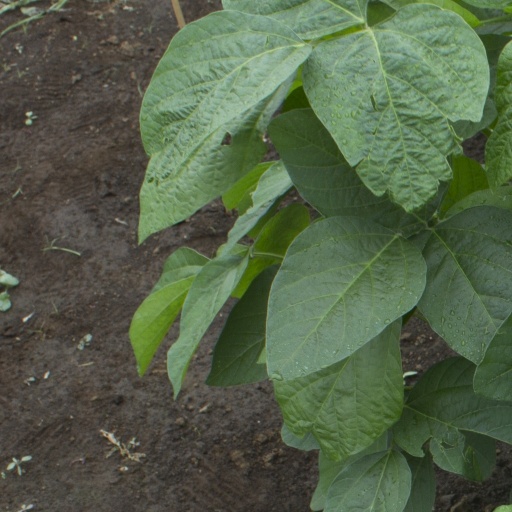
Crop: soybean